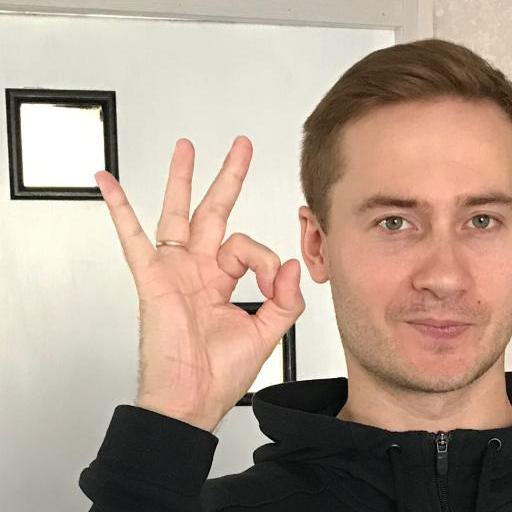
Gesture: ok